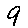
Label: 9